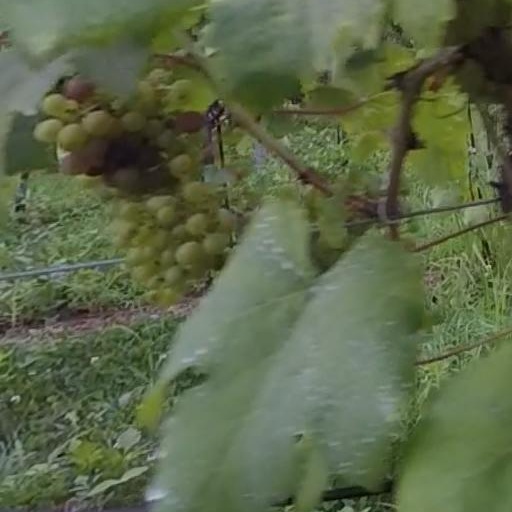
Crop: grape